Stal Mielec

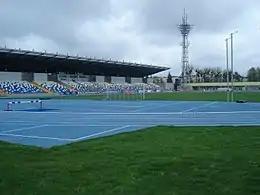
Stadion Stali Mielec new ground

The construction of the club's current stadium, Stadion Stali Mielec (patroned by Grzegorz Lato), was concluded in 1953. The stadium underwent a major renovation, completed in 2013. It maintains a seating capacity for 7,000 spectators. Before the 2013 renovation, it maintained seating capacity for 30,000 spectators, and hosted numerous European Champions Cup, UEFA Cup, and Poland national team matches, including FIFA World Cup and UEFA European Championship qualifiers.